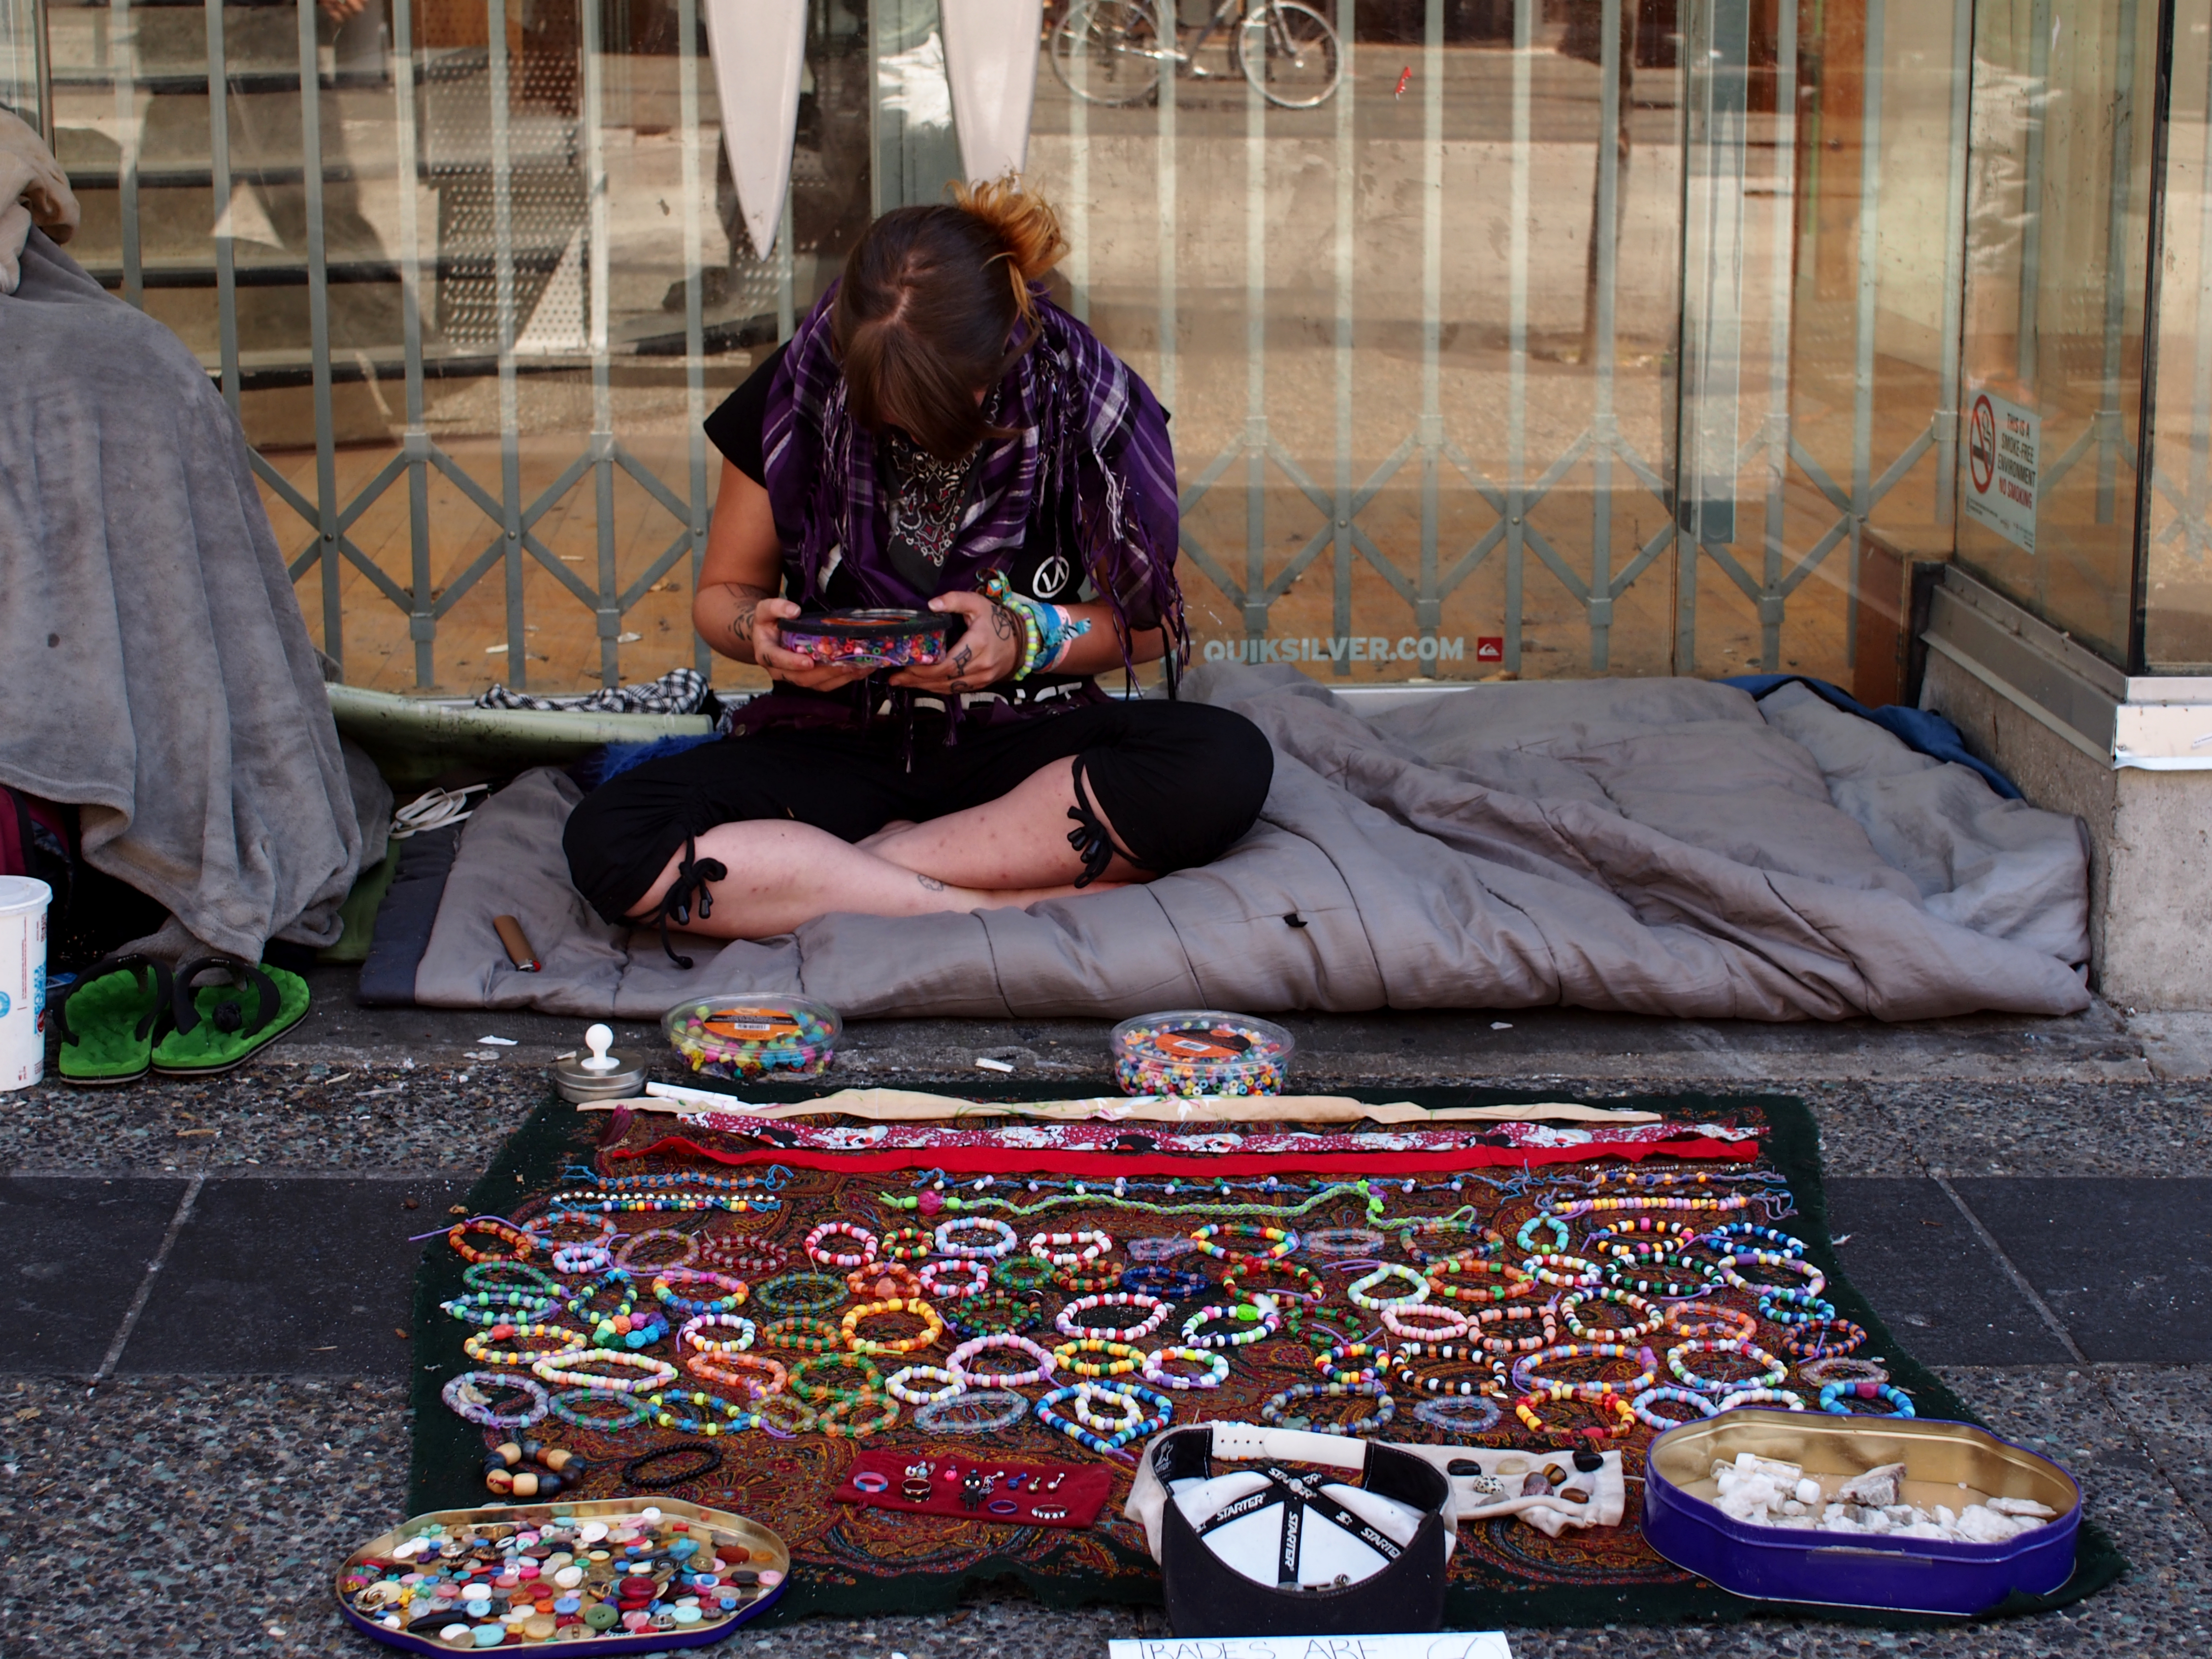
street, city, colourful, market, craft, public space, art, bracelets, selling, beads